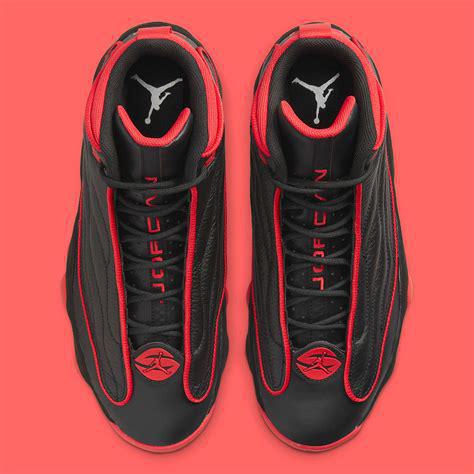
Brand: Jordan
Model: Pro Strong